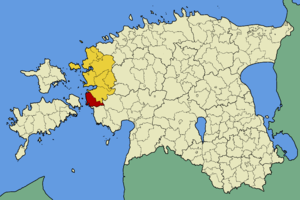
La commune de Hanila est une ancienne commune rurale d'Estonie située dans le Läänemaa. Sa population est de 1 374 habitants.